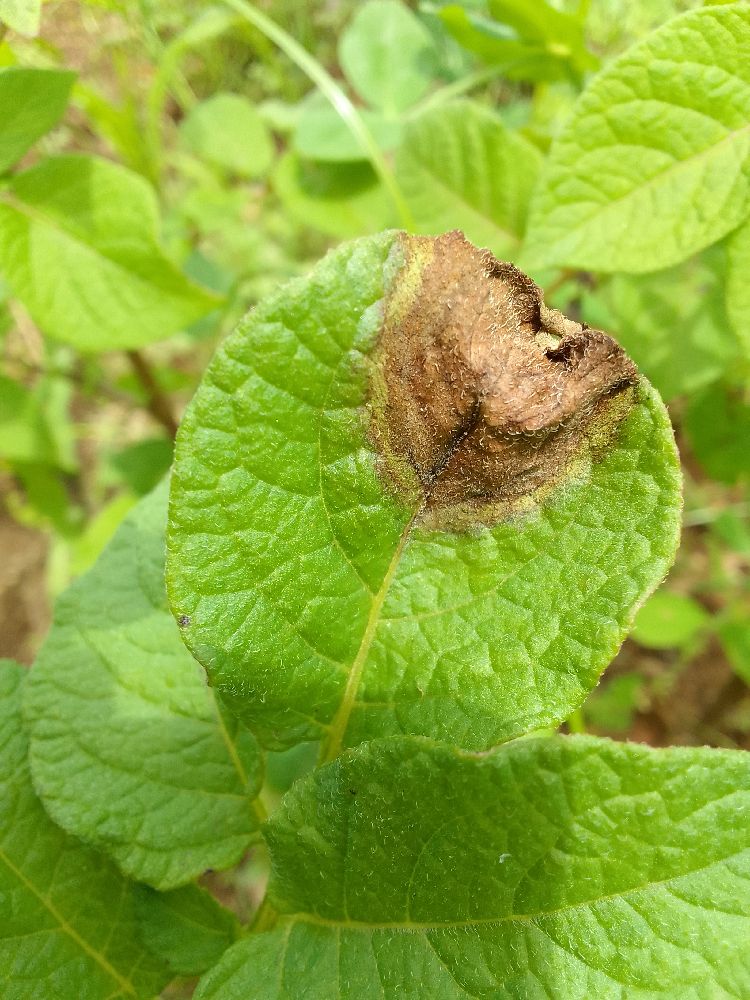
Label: Late blight